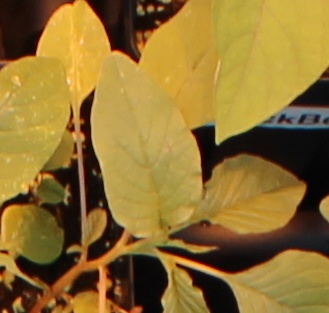
Label: Palmer Amaranth